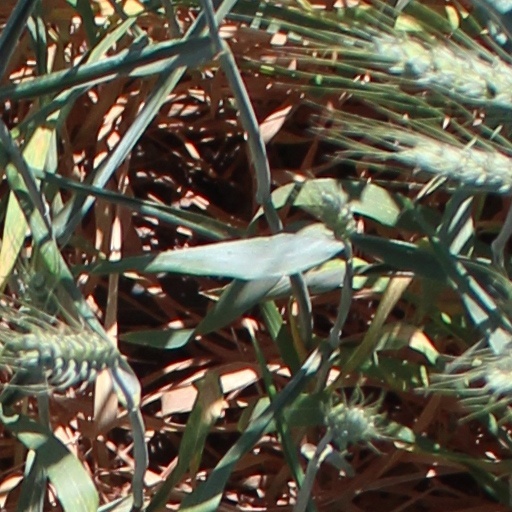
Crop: wheat